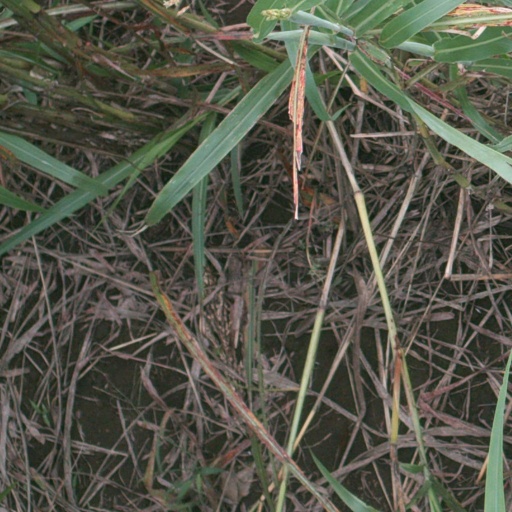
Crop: sorghum